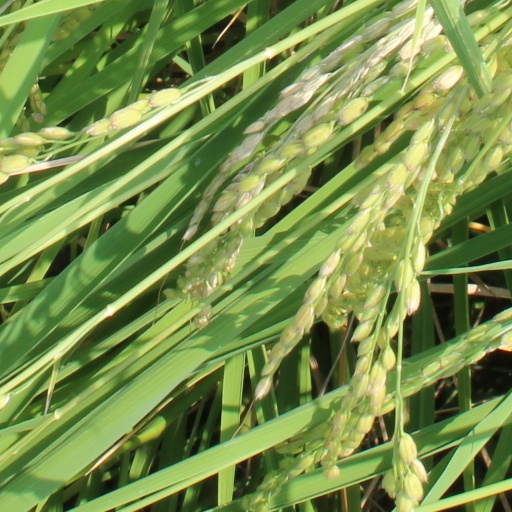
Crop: rice